Prince Rupert's cube

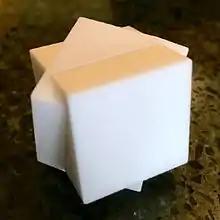
3D-printed Prince Rupert's Cube with 1:1 ratio of inner cube to outer cube.

The construction of a physical model of Prince Rupert's cube is made challenging by the accuracy with which such a model needs to be measured, and the thinness of the connections between the remaining parts of the unit cube after the hole is cut through it. For the maximally sized inner cube with length ≈1.06 relative to the length 1 outer cube, constructing a model is "mathematically possible but practically impossible". On the other hand, using the orientation of the maximal cube but making a smaller hole, big enough only for a unit cube, leaves additional thickness that allows for structural integrity.